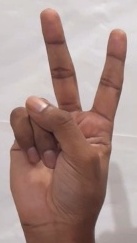
ASL sign: 2